Gustavus Simmons

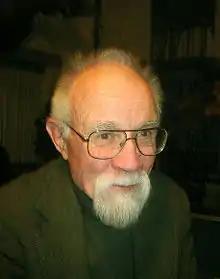
Gustavus Simmons

Gustavus J. Simmons (born 1930) is a retired cryptographer and former manager of the applied mathematics Department and Senior Fellow at Sandia National Laboratories. He worked primarily with authentication theory, developing cryptographic techniques for solving problems of mutual distrust and in devising protocols whose function could be trusted, even though some of the inputs or participants cannot be.